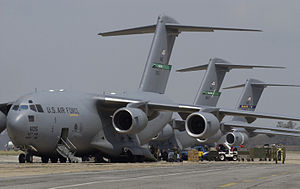
Biloxi (Mississippi)
U.S. Air Force transportfly ved Keesler Air Force Base i Biloxi.
Biloxi er en by i Harrison County i Mississippi, USA og har en befolkning på omkring 50.644. Byen fik omfattende ødelæggelser den 29. august 2005 af orkanen Katrina. Byen er et reginalt center for gambling og casino-industrien er en vigtig indtægtskilde for byen. Skuespilleren Eric Roberts er født i byen.